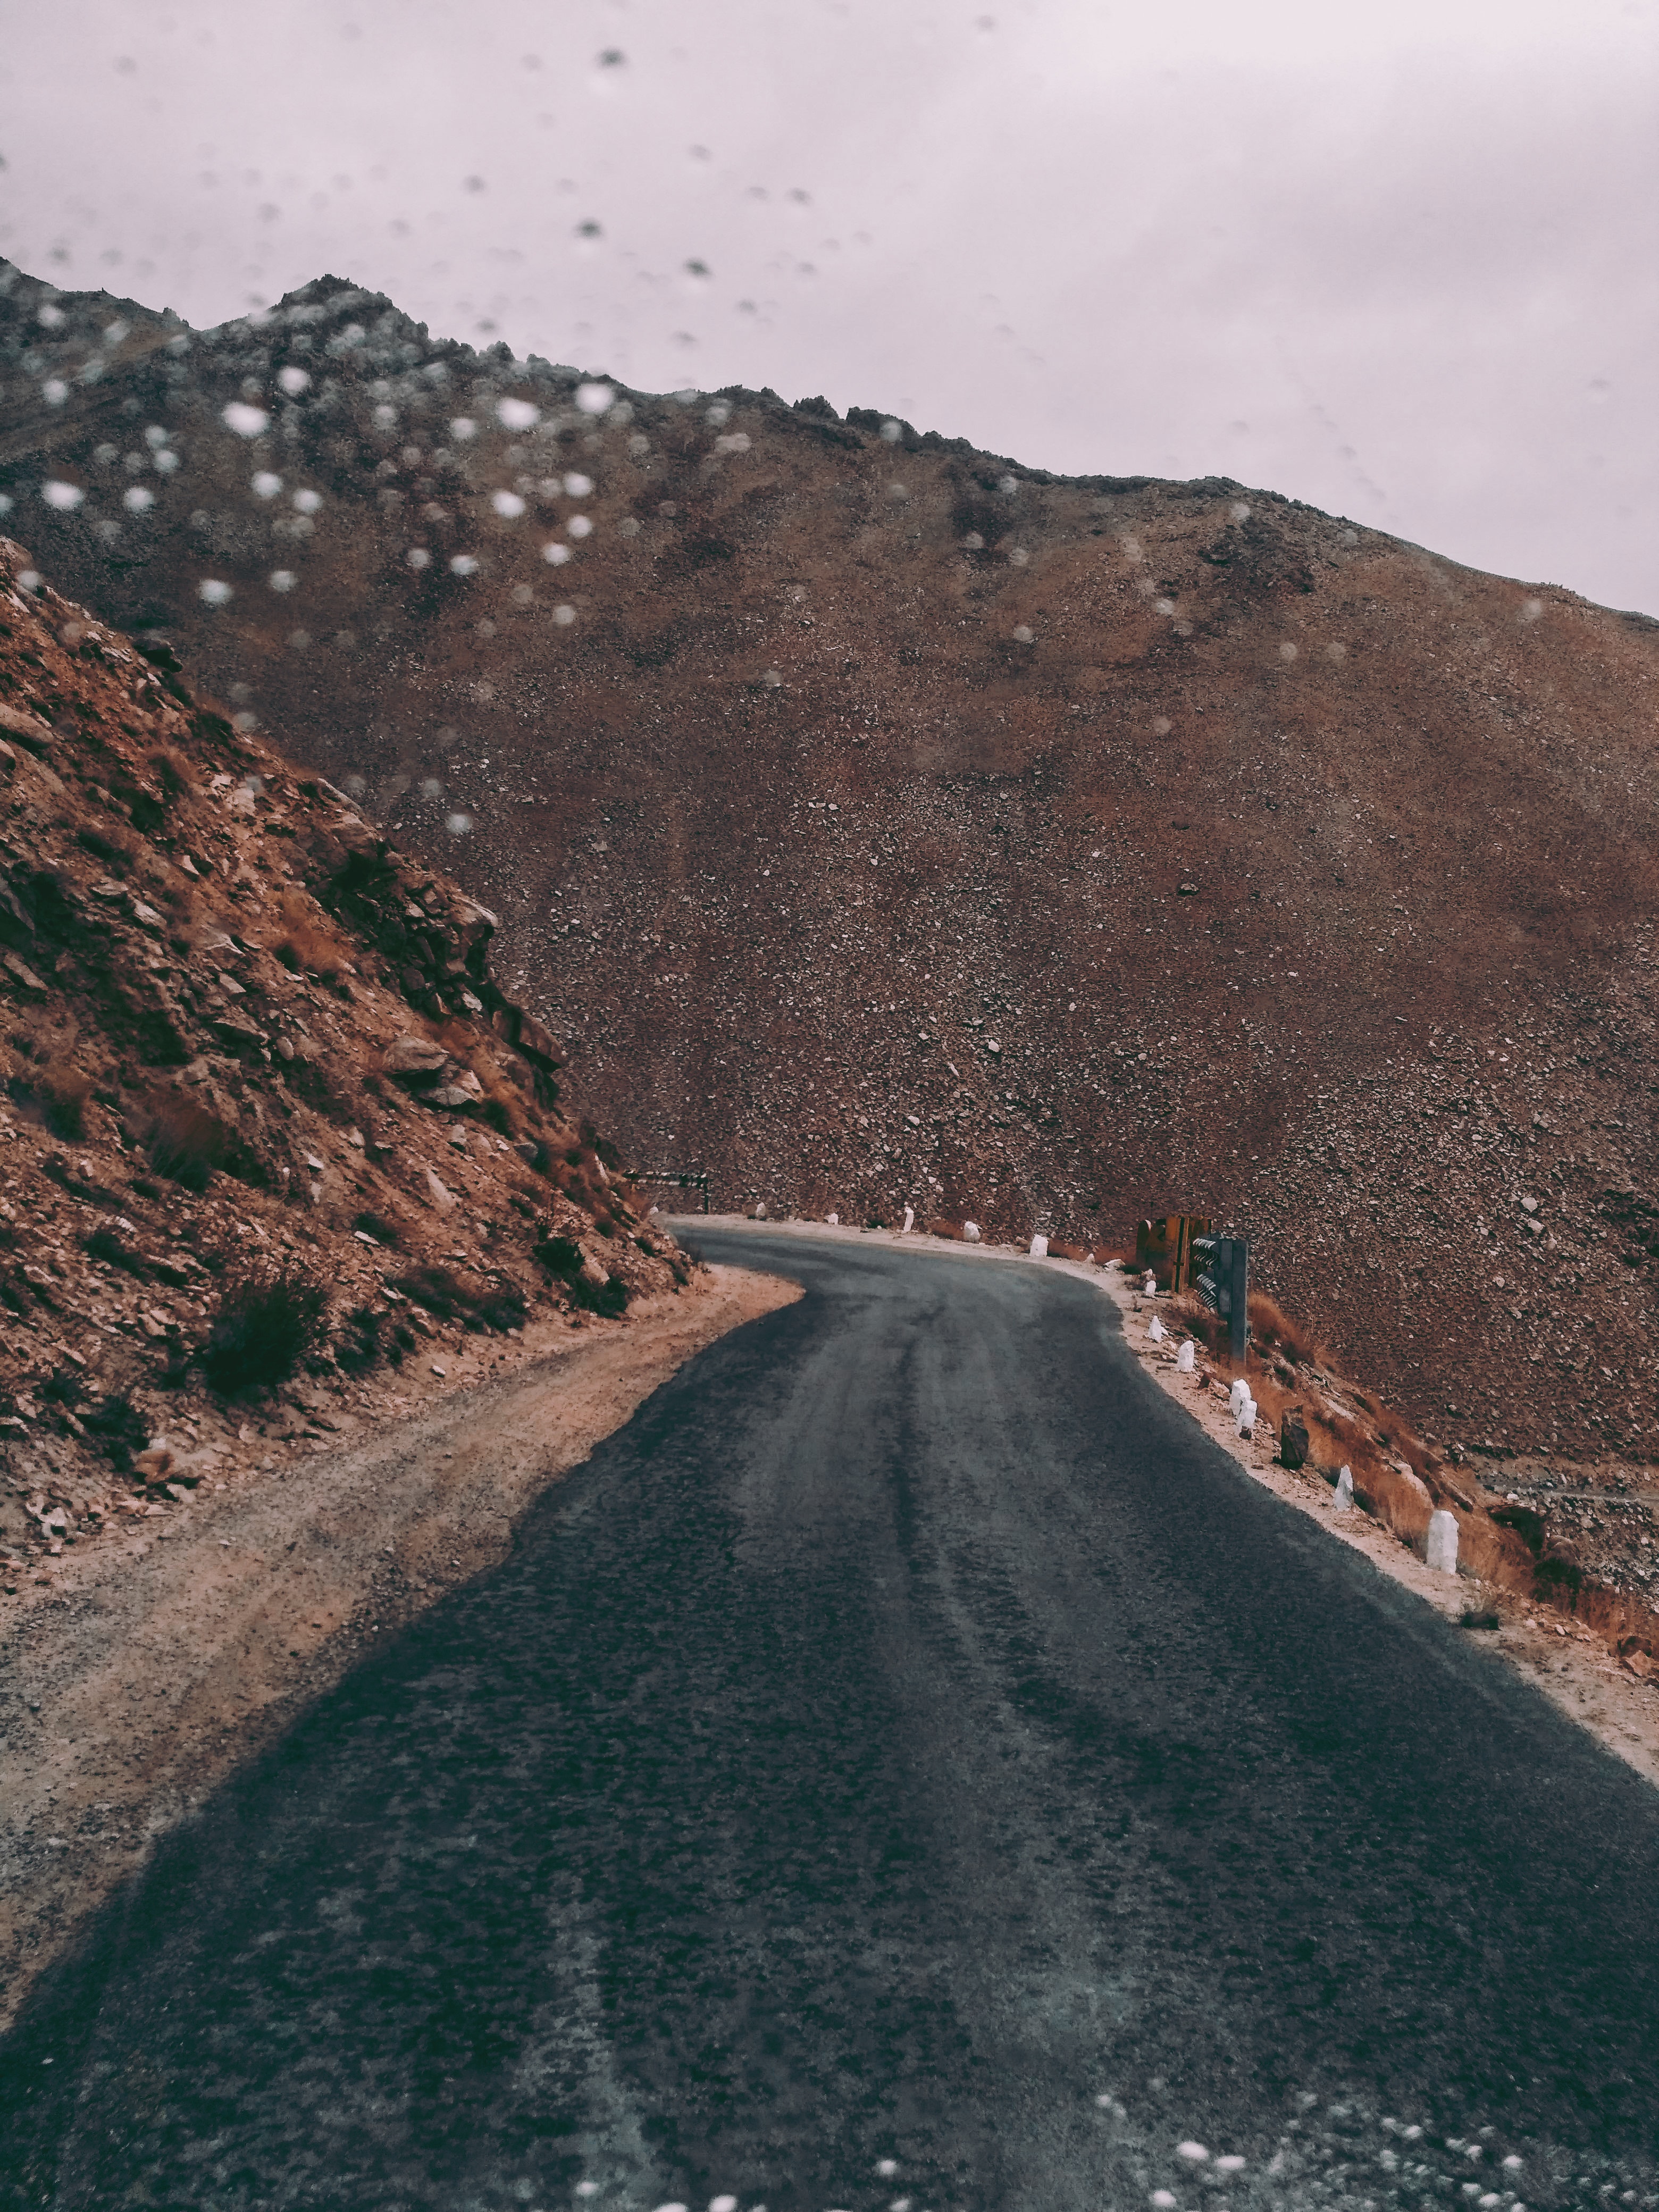
road, geological phenomenon, asphalt, highland, mountain, road surface, infrastructure, hill, sky, thoroughfare, soil, geology, spoil tip, dirt road, rock, mountain pass, tar